Miami Gardens, Florida

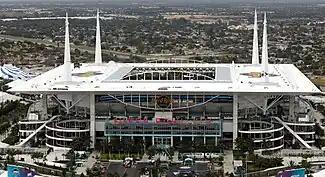
Hard Rock Stadium in Miami Gardens is the home field for both the Miami Dolphins of the National Football League and the Miami Hurricanes, the University of Miami's five-time national championship NCAA Division I college football team, January 2020

Miami Gardens is home to the Miami Dolphins, who play in Hard Rock Stadium on land that was part of the Lake Lucerne CDP. This stadium also hosts the annual Orange Bowl college football game, and is the home field for the University of Miami Hurricanes football team. The Miami Open tennis tournament is held on the grounds of the stadium. The Florida Marlins of Major League Baseball shared Hard Rock Stadium with the Dolphins for almost two decades until, in 2012, they relocated to Miami and changed their name to the Miami Marlins.